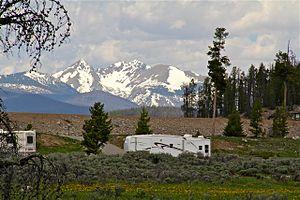
L'Arapaho National Recreation Area est une zone récréative américaine classée National Recreation Area, dans le Colorado. Créée en 1978, elle protège 124 km² dans le comté de Grand. Cinq des six Grands Lacs du Colorado sont situés au sein de l'aire protégée.